Huawei

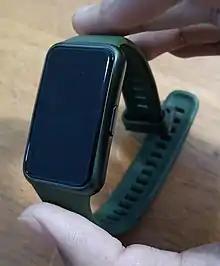
A Huawei Band 7 fitness tracker in Wilderness Green colour

In 2016, German camera company Leica has established a partnership with Huawei, and Leica cameras will be co-engineered into Huawei smartphones, including the P and Mate Series. The first smartphone to be co-engineered with a Leica camera was the Huawei P9. As of May 2022, Huawei partnership with Leica had ended.